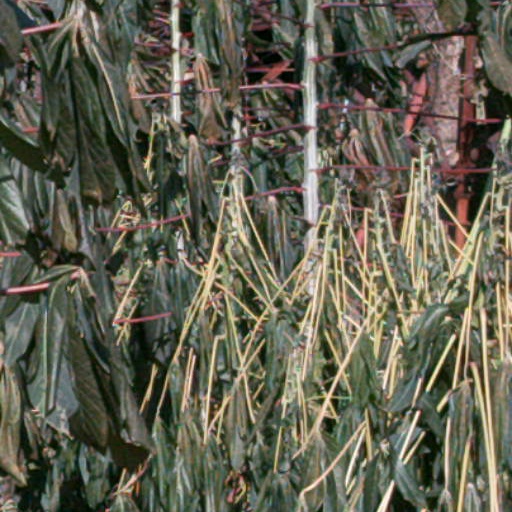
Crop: cassava